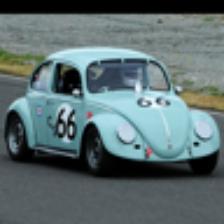
Label: NonHuman